Sir Arthur Pease, 1st Baronet

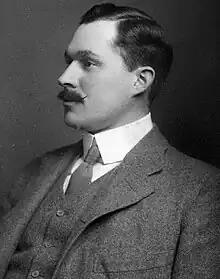
Arthur Pease, c. 1890

Sir Arthur Francis Pease, 1st Baronet, DL (11 March 1866 – 23 November 1927) was an English coal owner and public servant.